Suzuki GSX series

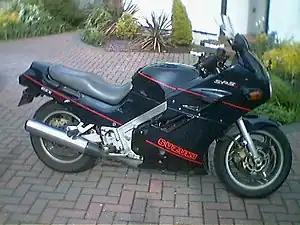
GSX1100F.

The "GSX 750E" lived on for a few more years, but was eventually superseded by the sport-touring orientated GSX-F series, marketed in the US as "Katanas". The original Hans Muth designed GSX-S Katanas were also dropped from Suzuki's global lineup by the mid-1980s, with sporting/racing duties better served by the lighter SACs (Suzuki Advanced Cooling System) air/oil-cooled GSX-Rs.